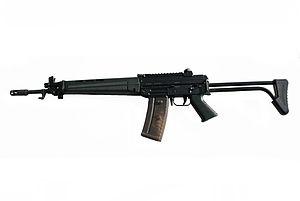
Le SIG-540 est un fusil d'assaut de 5,56 × 45 mm développé au début des années 1970 par la firme suisse Schweizerische Industrie Gesellschaft. Initialement conçu pour remplacer le SIG-510, il n'a finalement pas été introduit dans l'armée suisse, qui choisit plus tard le SIG-550. Il fut principalement produit sous licence par l'entreprise française Manurhin pour l'exportation et par FAMAE pour les besoins des Forces armées chiliennes.